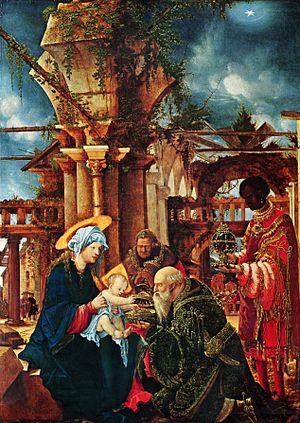
On appelle traditionnellement Rois mages les visiteurs qui figurent dans un épisode de l'Évangile selon Matthieu, lesquels, ayant appris la naissance de Jésus, viennent « de l'Orient » guidés par une étoile pour rendre hommage « au roi des Juifs » et lui apporter à Bethléem des présents d’une grande richesse symbolique : or, myrrhe et encens.